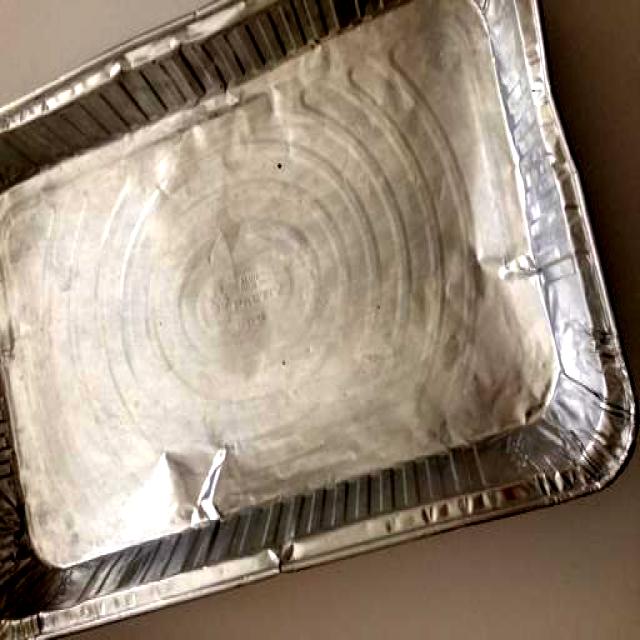
Label: Trash